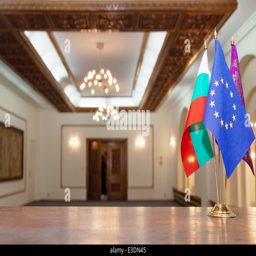
set of flags in a formal hall